Kazan (1921 film)

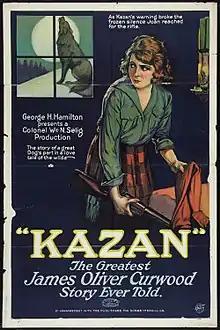
lobby poster

Kazan is a 1921 American silent Western film. Now lost, it was directed by Bertram Bracken and starring Jane Novak and Ben Deeley. It was produced by William N. Selig and distributed independently. The picture was based upon a novel by James Oliver Curwood. In 1949 it was remade as a sound film of the same title.